William Hogarth

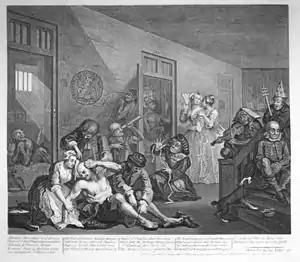
"A Rake's Progress", Plate 8, 1735, and retouched by Hogarth in 1763 by adding the Britannia emblem

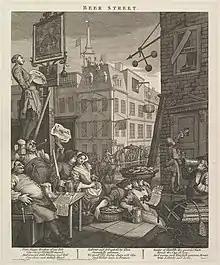
"Beer Street"

In 1726, Hogarth prepared twelve large engravings illustrating Samuel Butler's "Hudibras".